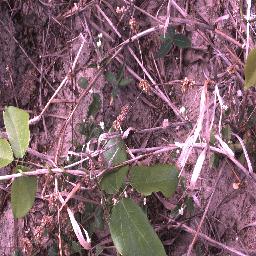
Label: negative